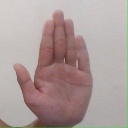
अक्षर: ध